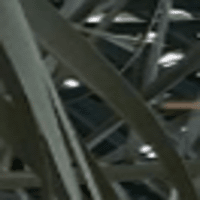
Label: Healthy sample